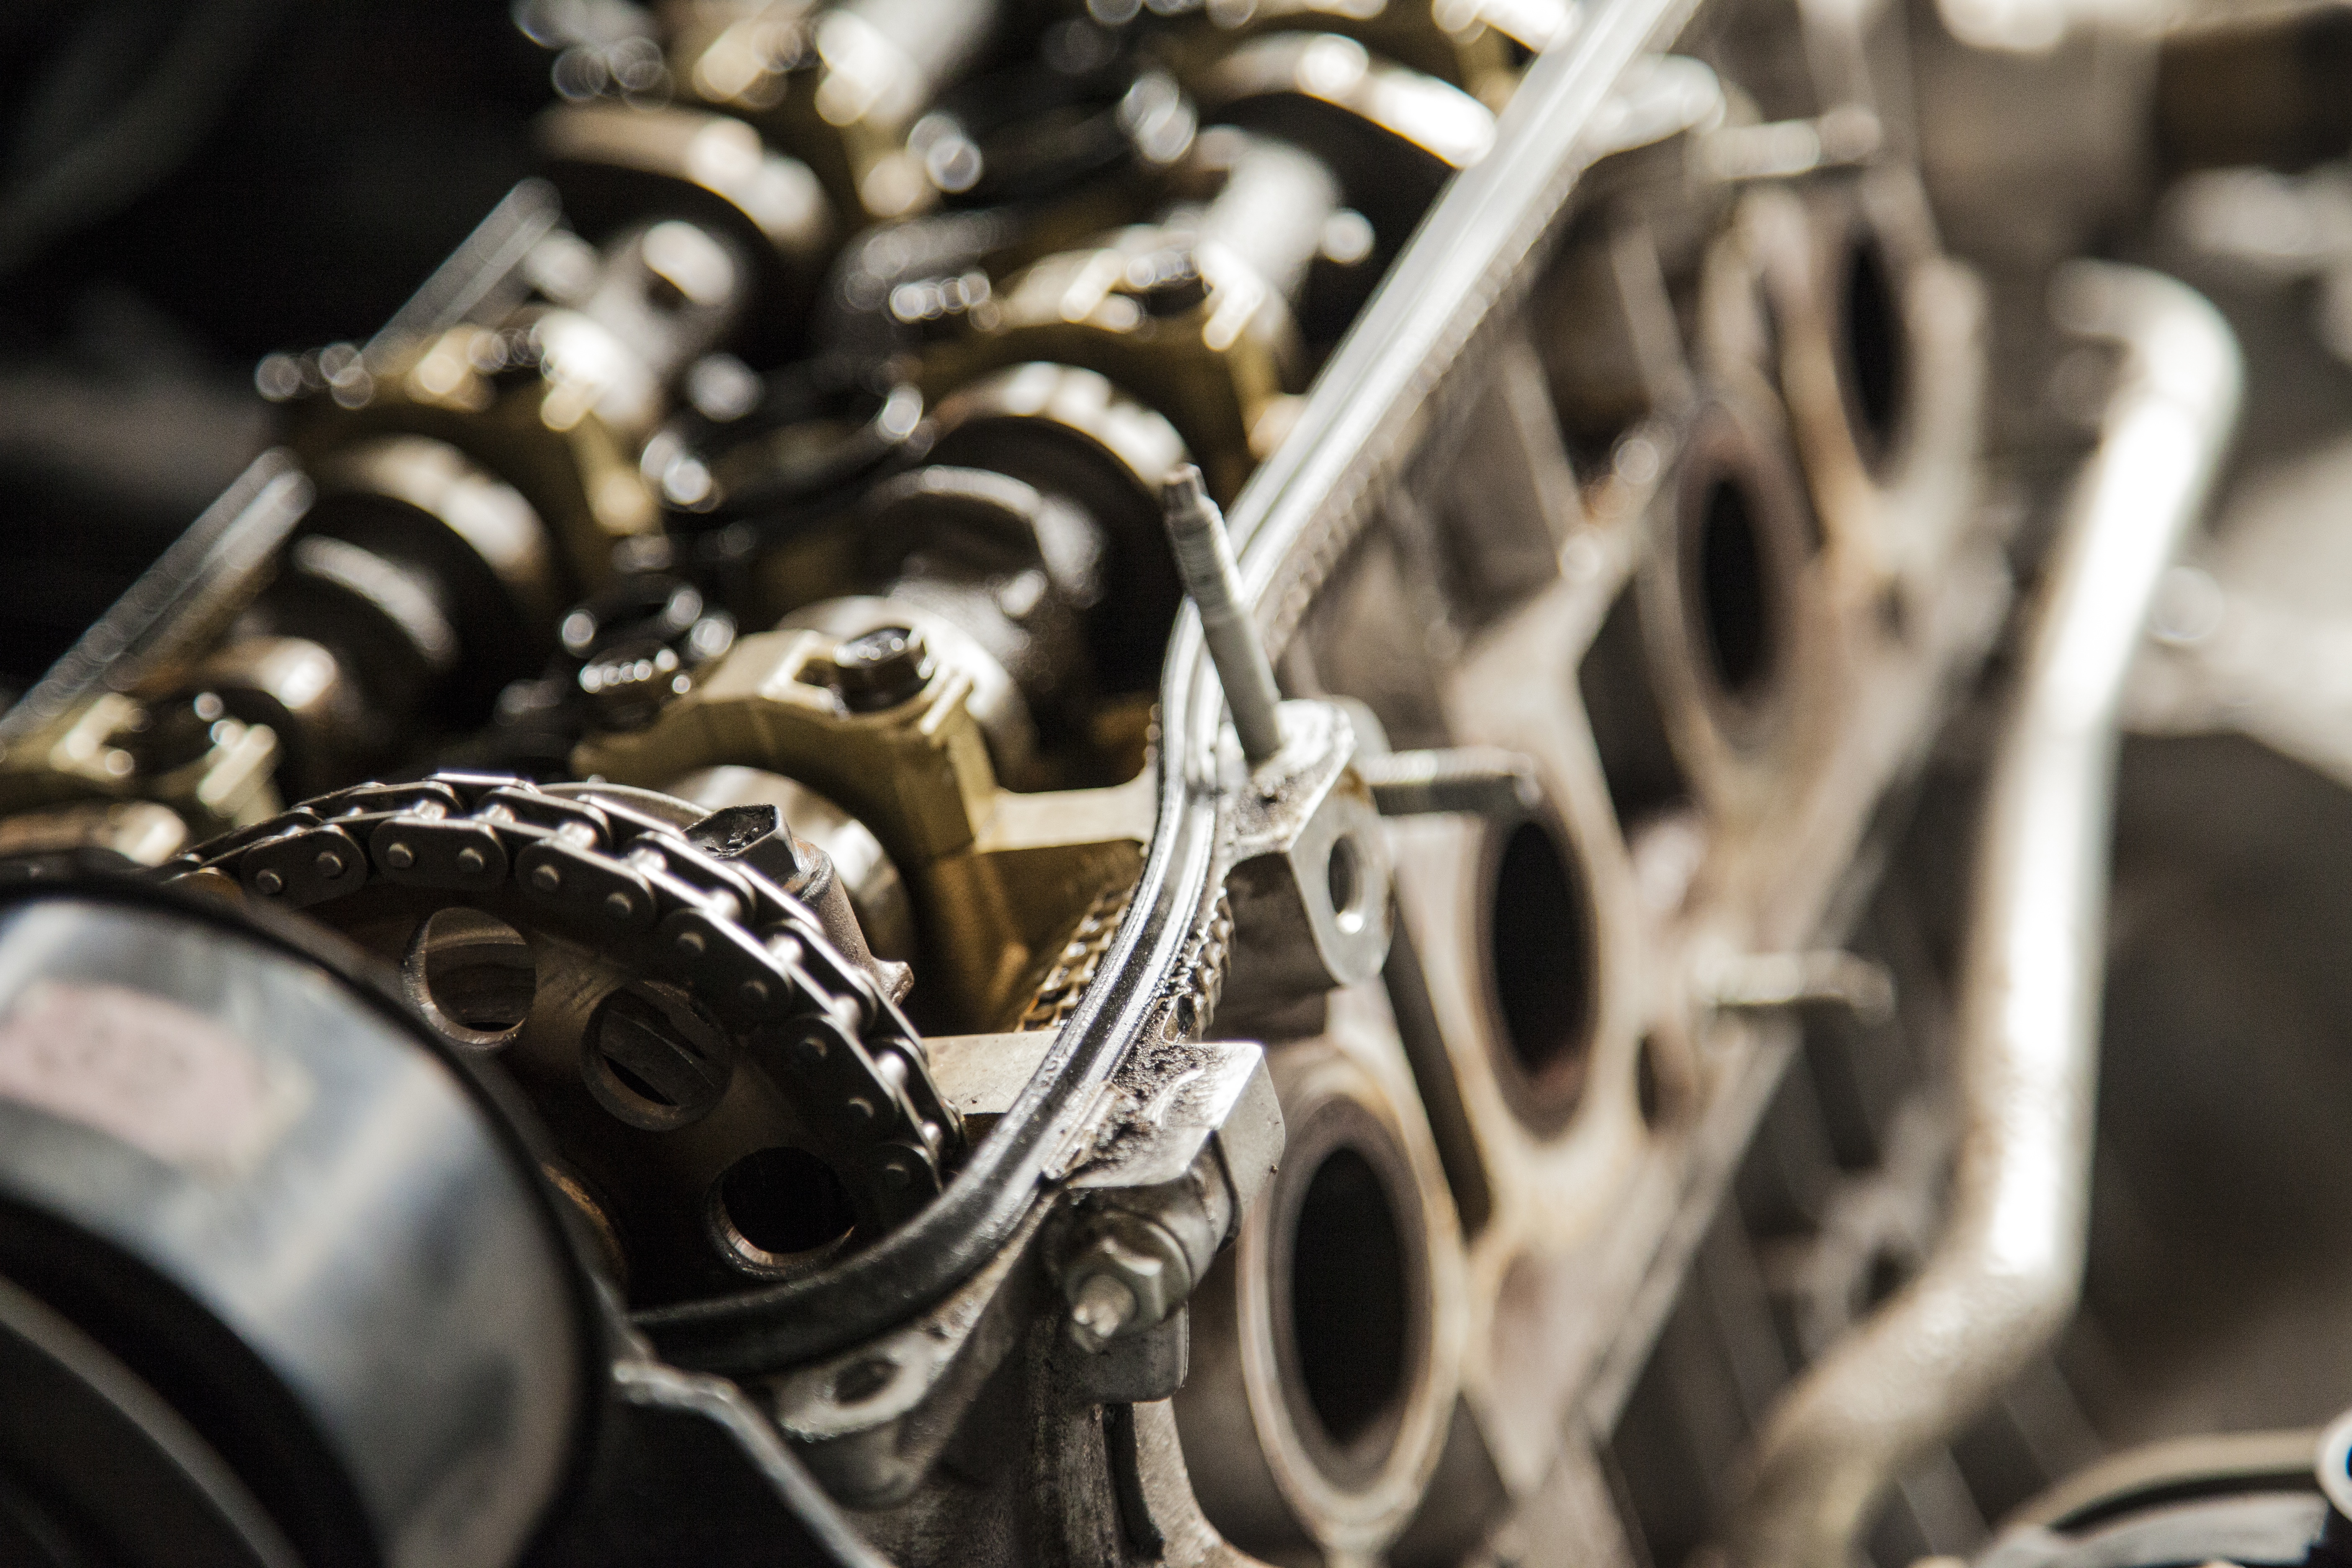
technology, wheel, chain, old, bicycle, vehicle, motorcycle, metal, material, tire, sports equipment, mountain bike, close up, gears, mechanical, parts, engine, rusty, land vehicle, mechanical engineering, automotive tire